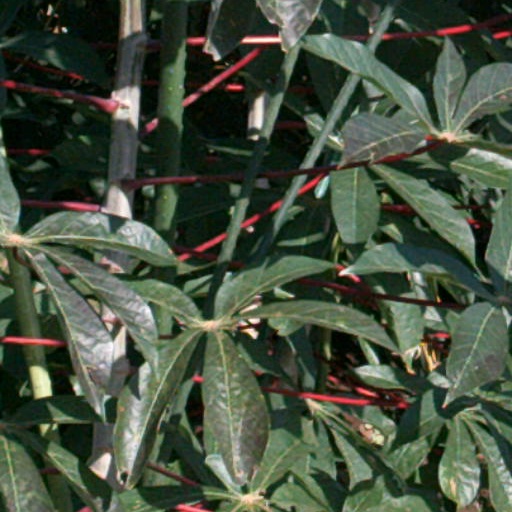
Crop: cassava